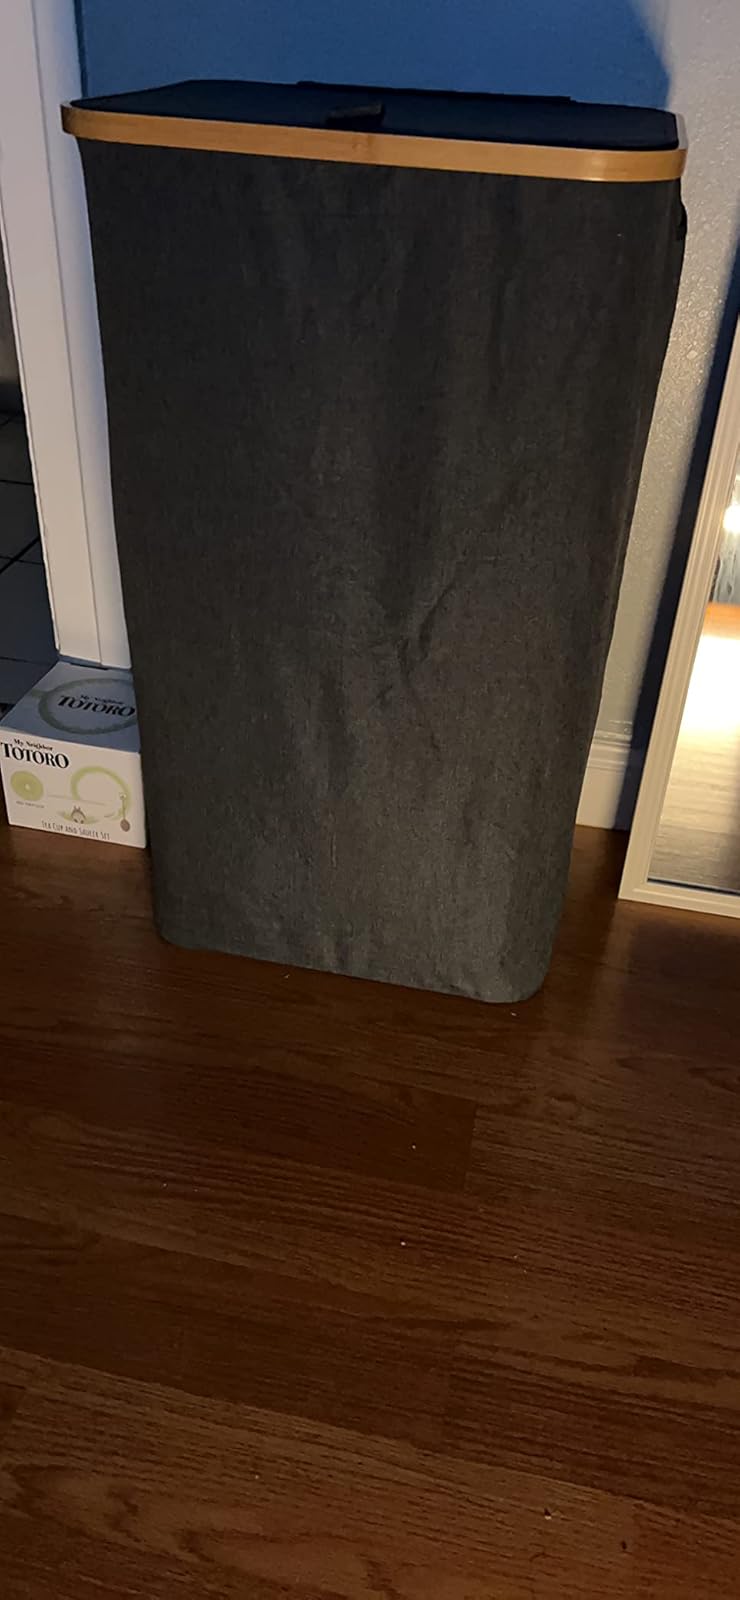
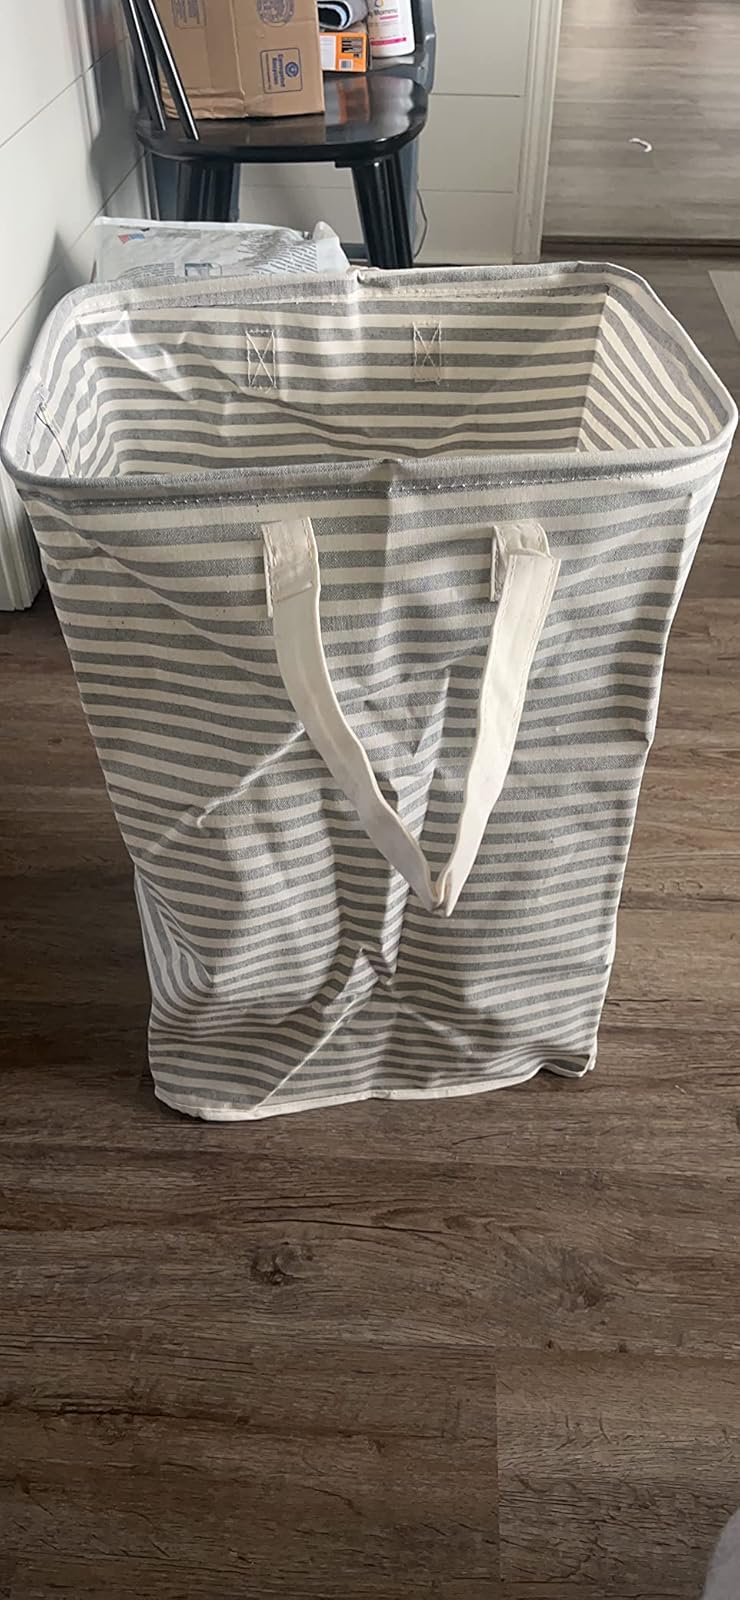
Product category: items_hamper
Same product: no